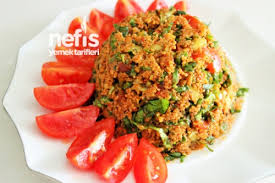
Yemek: kisir